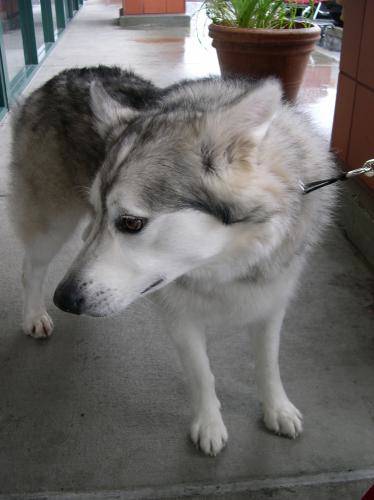
Label: dog